Pierre Cordier

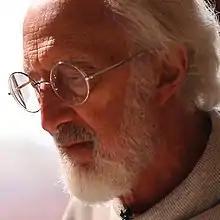
Pierre Cordier

Pierre Cordier (January 28, 1933 – March 21, 2024) was a Belgian artist. He is considered a pioneer of the chemigram and of its development as a means of artistic expression.